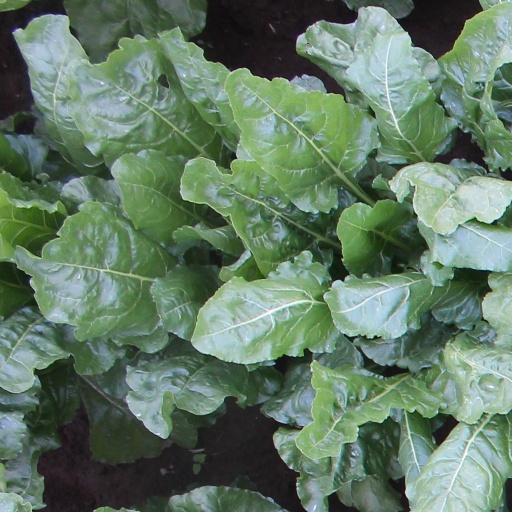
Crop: sugar beet